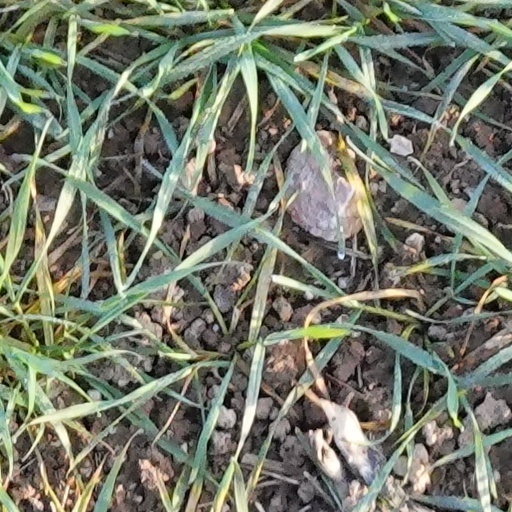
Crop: wheat